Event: Nepal Earthquake
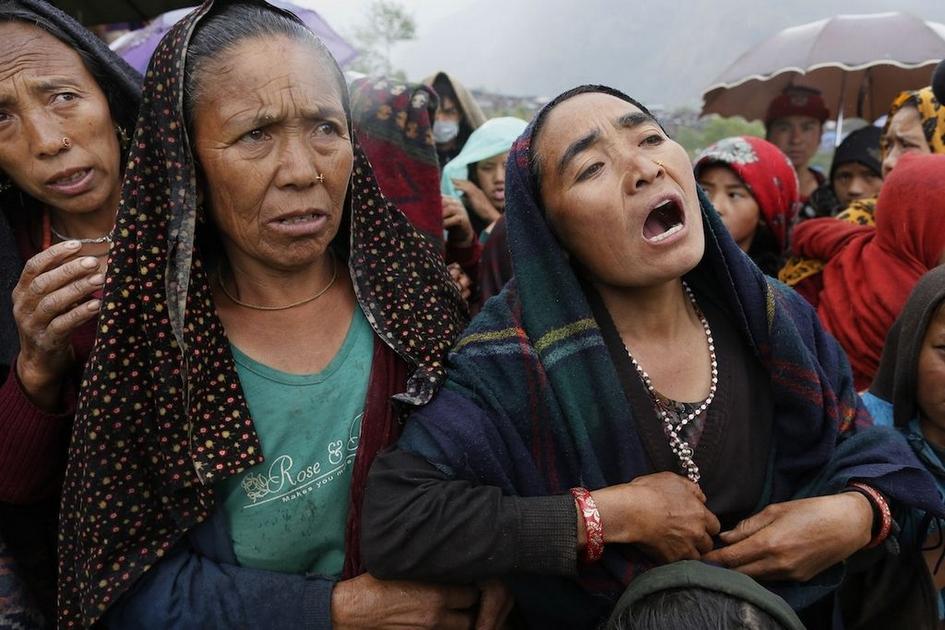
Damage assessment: no_damage